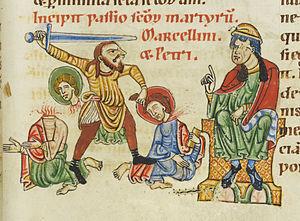
Les saints Marcellin et Pierre sont des martyrs romains. L’un était prêtre et l’autre exorciste. Ils sont mentionnés dans la première prière eucharistique de la liturgie latine. Liturgiquement ils sont commémorés le 2 juin.